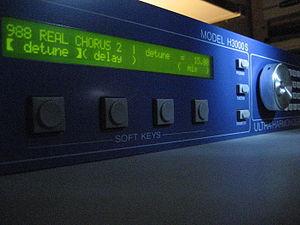
Le chorus est un effet audio obtenu en additionnant au signal d'origine un même signal légèrement retardé et dont la hauteur est légèrement modifiée. Il permet à partir du son sec d'un instrument unique d'obtenir un son plus épais et ample comme le ferait un chœur. Il peut également créer une pseudo-stéréophonie à partir d'un signal mono. De par son fonctionnement, le chorus est proche du flanger et du vibrato.